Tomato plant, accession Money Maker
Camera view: tilt-top (135 deg); turntable rotation: 150 degrees
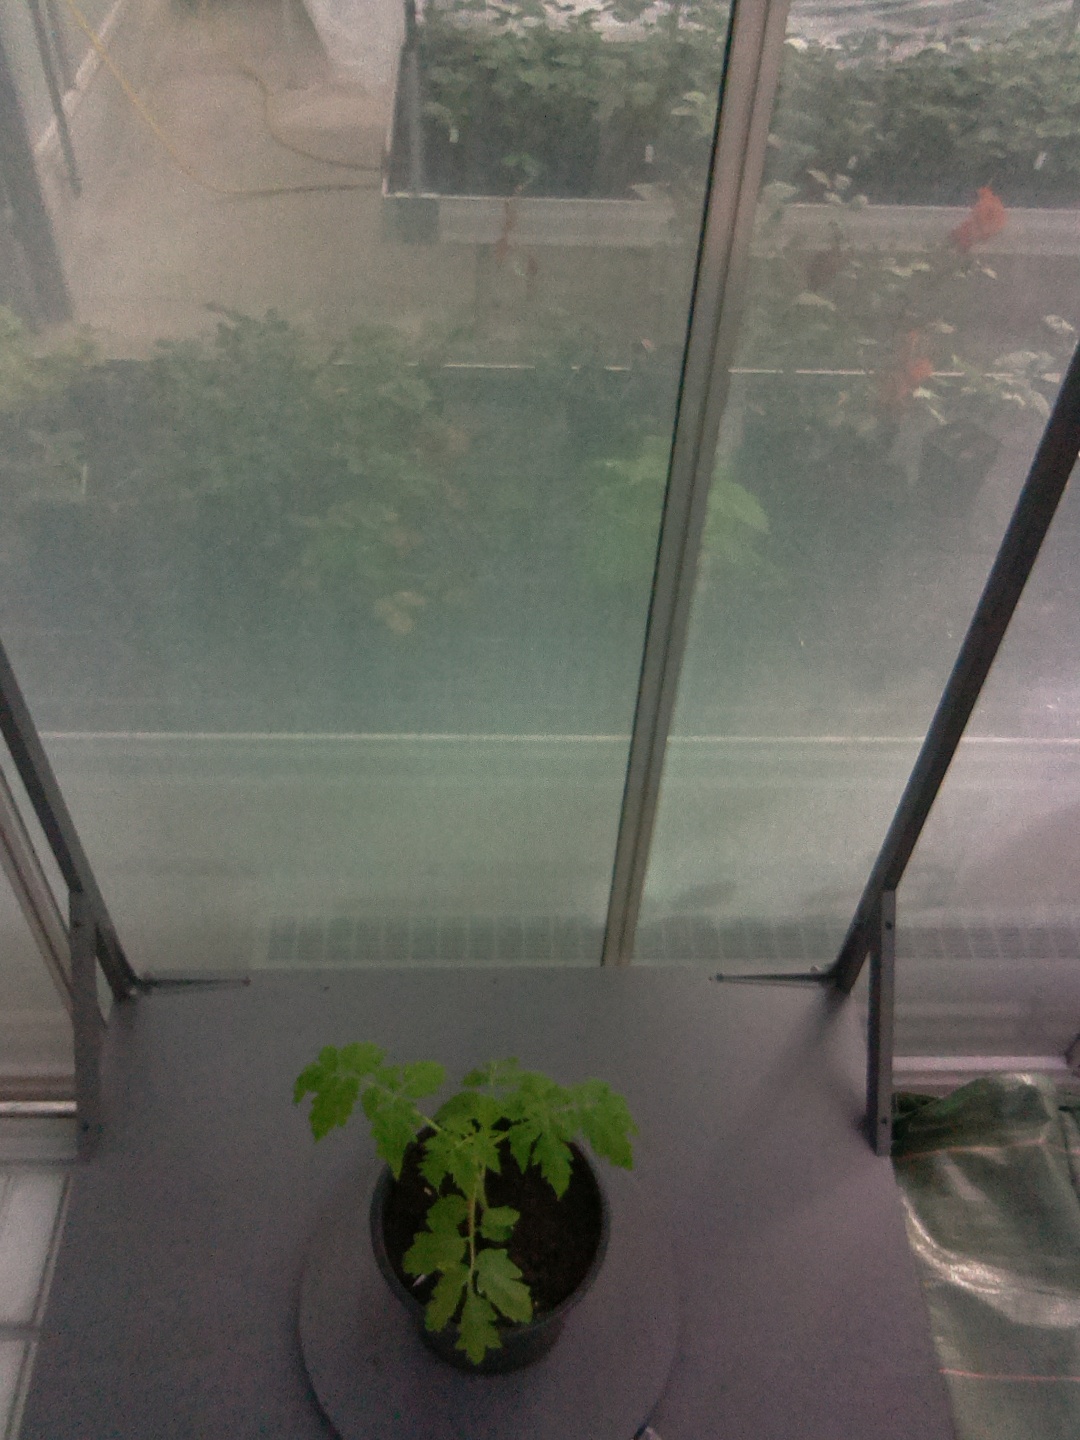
BBCH growth stage 13: 6 of true leaves visible